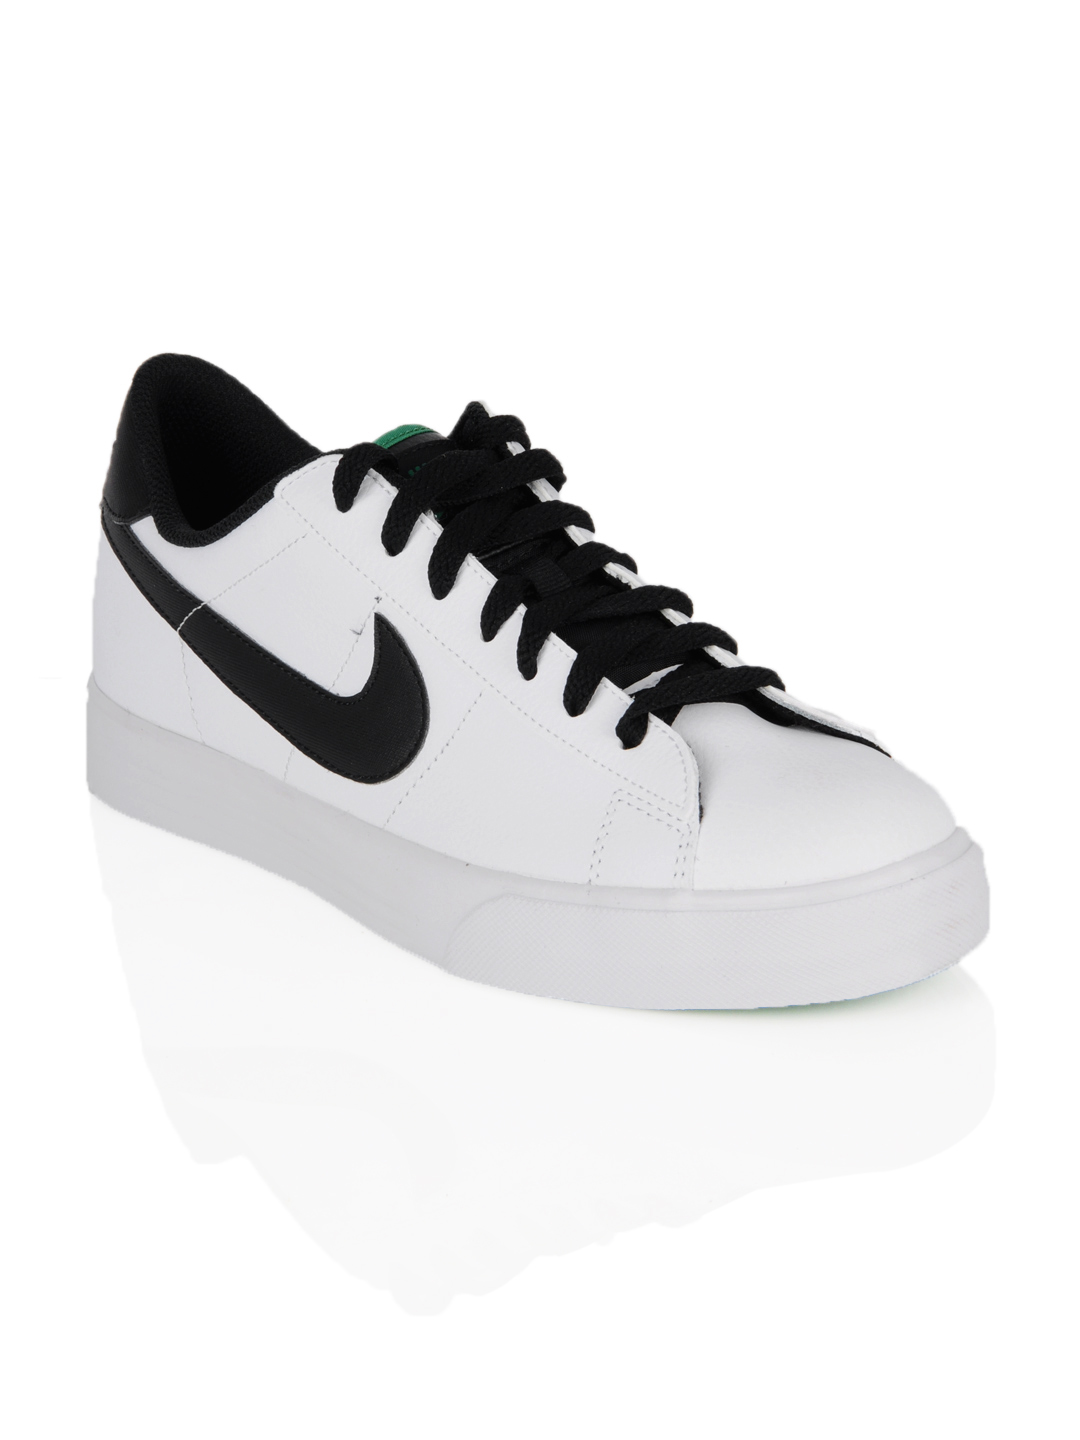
Nike Men Sweet Classic Leather White Shoes
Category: Footwear / Shoes / Casual Shoes
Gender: Men
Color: White
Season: Summer 2012
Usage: Casual